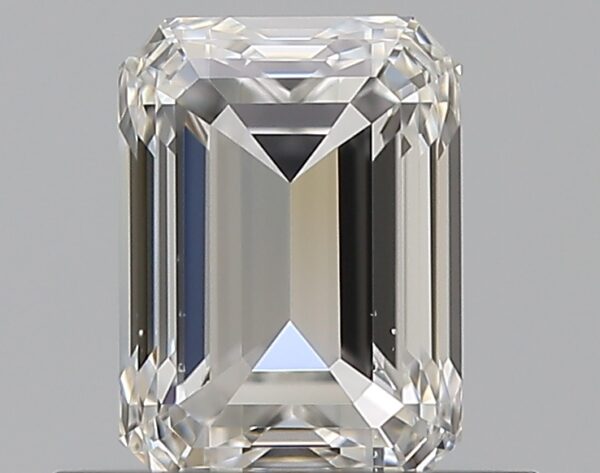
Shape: emerald
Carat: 0.7
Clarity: VVS2
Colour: F
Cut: EX
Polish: EX
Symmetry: VG
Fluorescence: N
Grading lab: GIA
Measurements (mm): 5.67 x 4.11 x 2.84